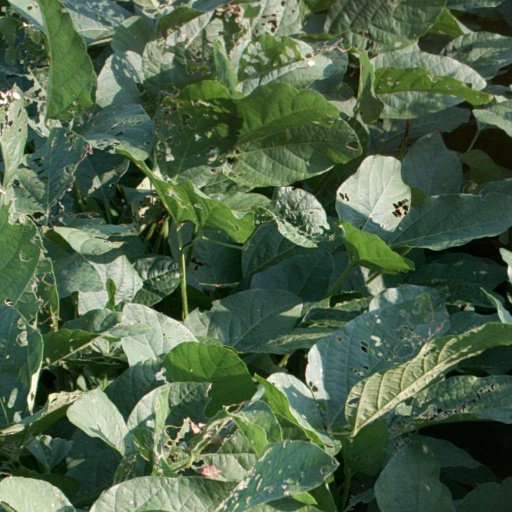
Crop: soybean